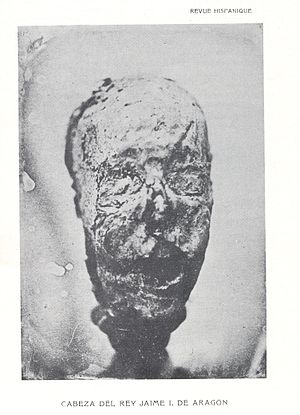
Jakob 1. af Aragonien / Tronfølge
Mumificeret hoved af Jakob, udgravet i 1856
Jakob 1. af Aragonien, kaldet Jakob Erobreren var konge af Aragonien, greve af Barcelona og herre af Montpellier fra 1213 til 1276, konge af Mallorca fra 1231 til 1276 og konge af Valencia fra 1238 til 1276. Under hans lange regeringsperiode udvidede Huset Barcelona sig mod syd ind i Valencia, mod nord ind i Languedoc og mod øst til Balearerne. Ved Corbeil-traktaten i 1258 med Ludvig 9. af Frankrig fik han fuldt overherredømme over grevskabet Barcelona, som indtil da formelt havde hørt under den franske konge. Hans andel i Reconquista i det østlige Spanien svarede til hans samtidige Ferdinand 3. af Kastiliens rolle i Andalusien.